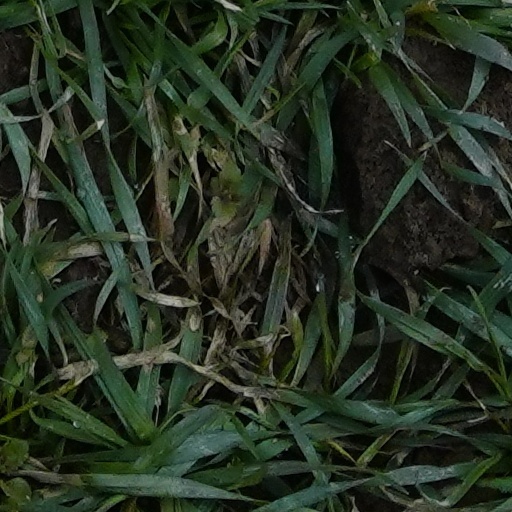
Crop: wheat